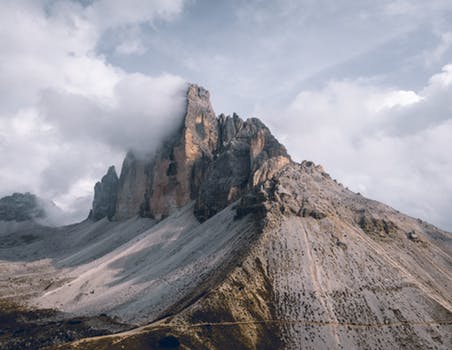
Label: No Watermark